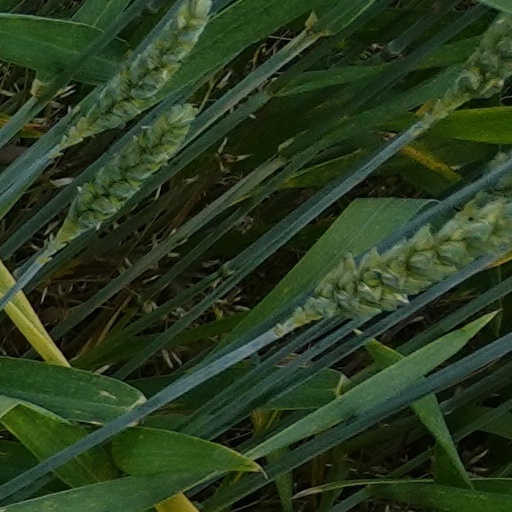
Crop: wheat